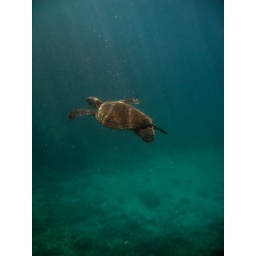
turtle in the open water